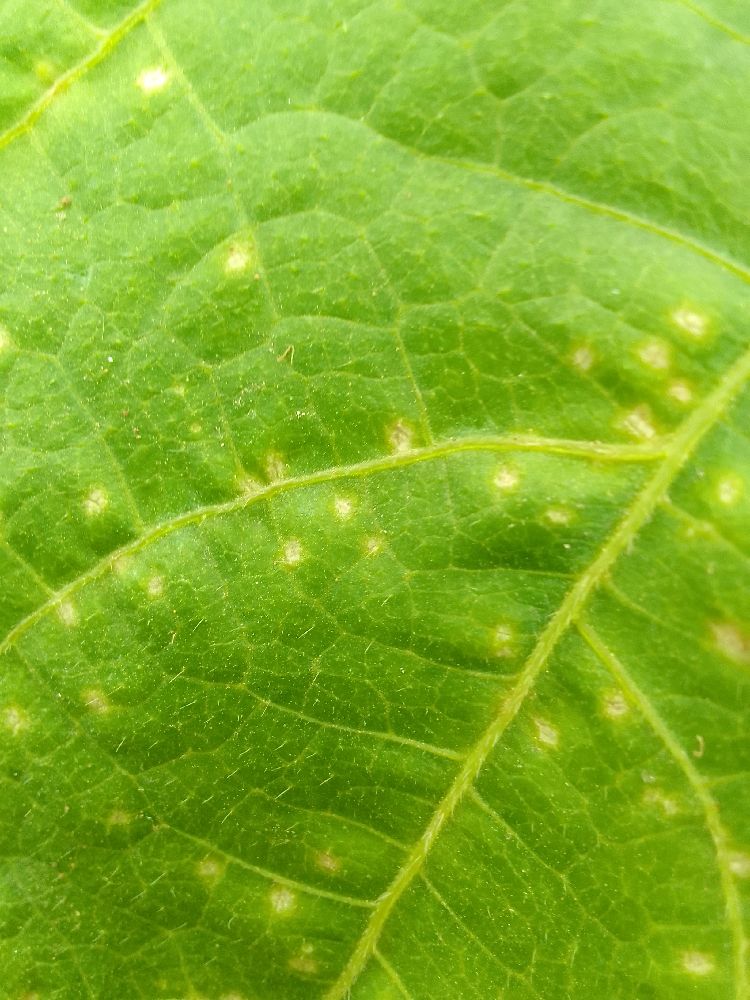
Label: rust